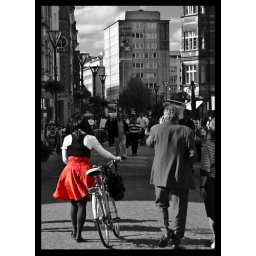
the girl in the red skirt